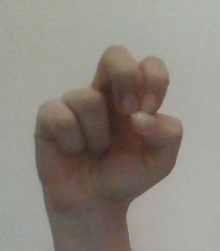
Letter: gaaf